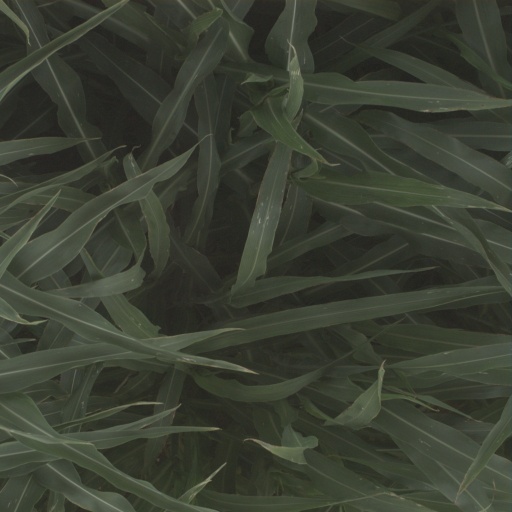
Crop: sorghum